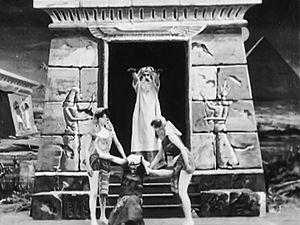
L'Oracle de Delphes est un film de Georges Méliès sorti en 1903 au début du cinéma muet.